New York Hilton Midtown

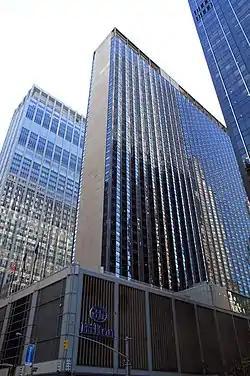
The Hilton Midtown, 2013

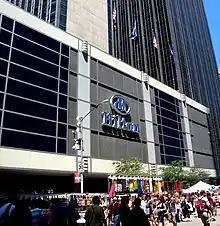
Entrance to the New York Hilton Midtown

The New York Hilton Midtown is the largest hotel in New York City. The hotel is owned by Park Hotels & Resorts and managed by Hilton Worldwide. It has approximately 2,000 rooms and over of meeting space.